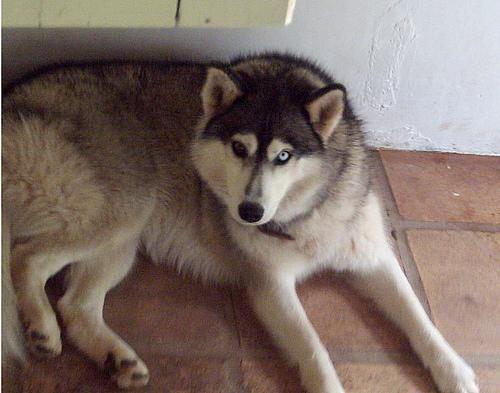
Eskimo_dog